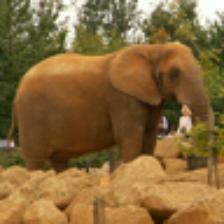
Label: NonHuman